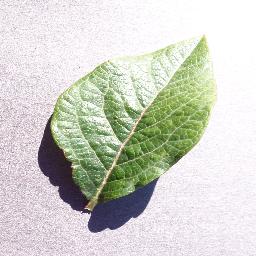
Label: Blueberry___healthy